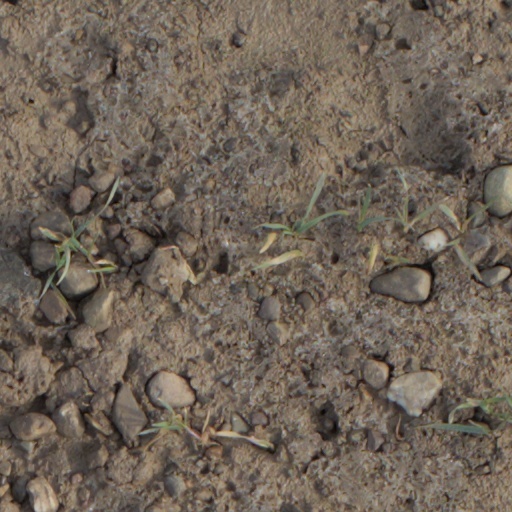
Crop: wheat